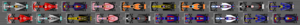
Le Grand Prix automobile de Grande-Bretagne 2017, disputé le 16 juillet 2017 sur le circuit de Silverstone, est la 966ᵉ épreuve du championnat du monde de Formule 1 courue depuis 1950, à l'endroit où se disputa aussi la première d'entre-elles. Il s'agit de la soixante-huitième édition du Grand Prix de Grande-Bretagne comptant pour le championnat du monde de Formule 1, la cinquante-et-unième disputée sur le circuit de Silverstone, et de la dixième manche du championnat 2017.